Barrowfield

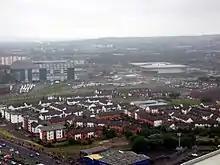
Modern housing in Barrowfield, with Celtic Park and Commonwealth Arena beyond (2013)

For many years, Celtic conducted most of their training at a facility to the east of Celtic Park known as Barrowfield, which remained owned and used by the club after moving their main base of operations to Lennoxtown in 2007, and was later redeveloped for use by the women's team and youth academy in the 2020s. This facility is also not within the existing Barrowfield residential area which lies to the west of the stadium. The source of the double naming stems from defunct junior club Bridgeton Waverley who played at a ground named Barrowfield (located approximately at Mountainblue Street today and also named after the historic estate), until the 1930s when that land – along with the Nelson Recreation Ground a few blocks away – was bought over for construction of the new housing scheme of the same name. Waverley relocated to a new site about east, adjacent to Belvidere Hospital and part of Westthorn Park, and named it 'New Barrowfield'. Celtic later took control of it as their training ground in the early 1960s.